1940 New Hampshire earthquakes

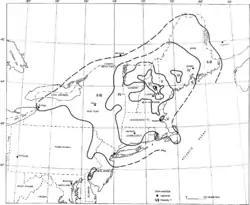

The 1940 New Hampshire earthquakes struck on December 20 and again on December 24. Both shocks had an estimated magnitude of 5.6, and a maximum Mercalli intensity of VII ("Very strong"). These doublet earthquakes were the largest to hit the state in several hundred years. Damage included minor fractures or knocked over chimneys in a zone extending through New Hampshire and four other states: Maine, New York, Vermont and Massachusetts.